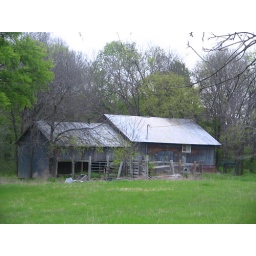
there is actually a hawk sitting on the roof of the smaller building. god, i love living in the country.